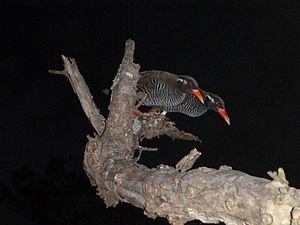
Râle d'Okinawa Gallirallus okinawae couple de rales se preparant a dormir dans une branche. Photos prise a Kunigami-son, Okinawa, Japan on road 70. 日本語: 木の上で止まるヤンバルクイナのつがい（沖縄県国頭村、沖縄県道70号国頭東線から撮影）。